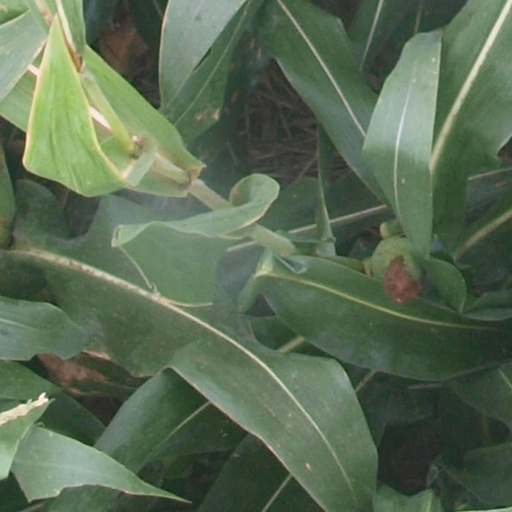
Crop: maize; corn